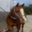
Label: horse